Mihail Cămărașu

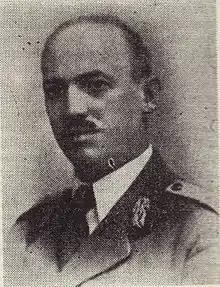
Cămărașu before 1947

Mihail Cămărașu (1 August 1892 – 19 June 1962) was a Romanian lieutenant-general during World War II.